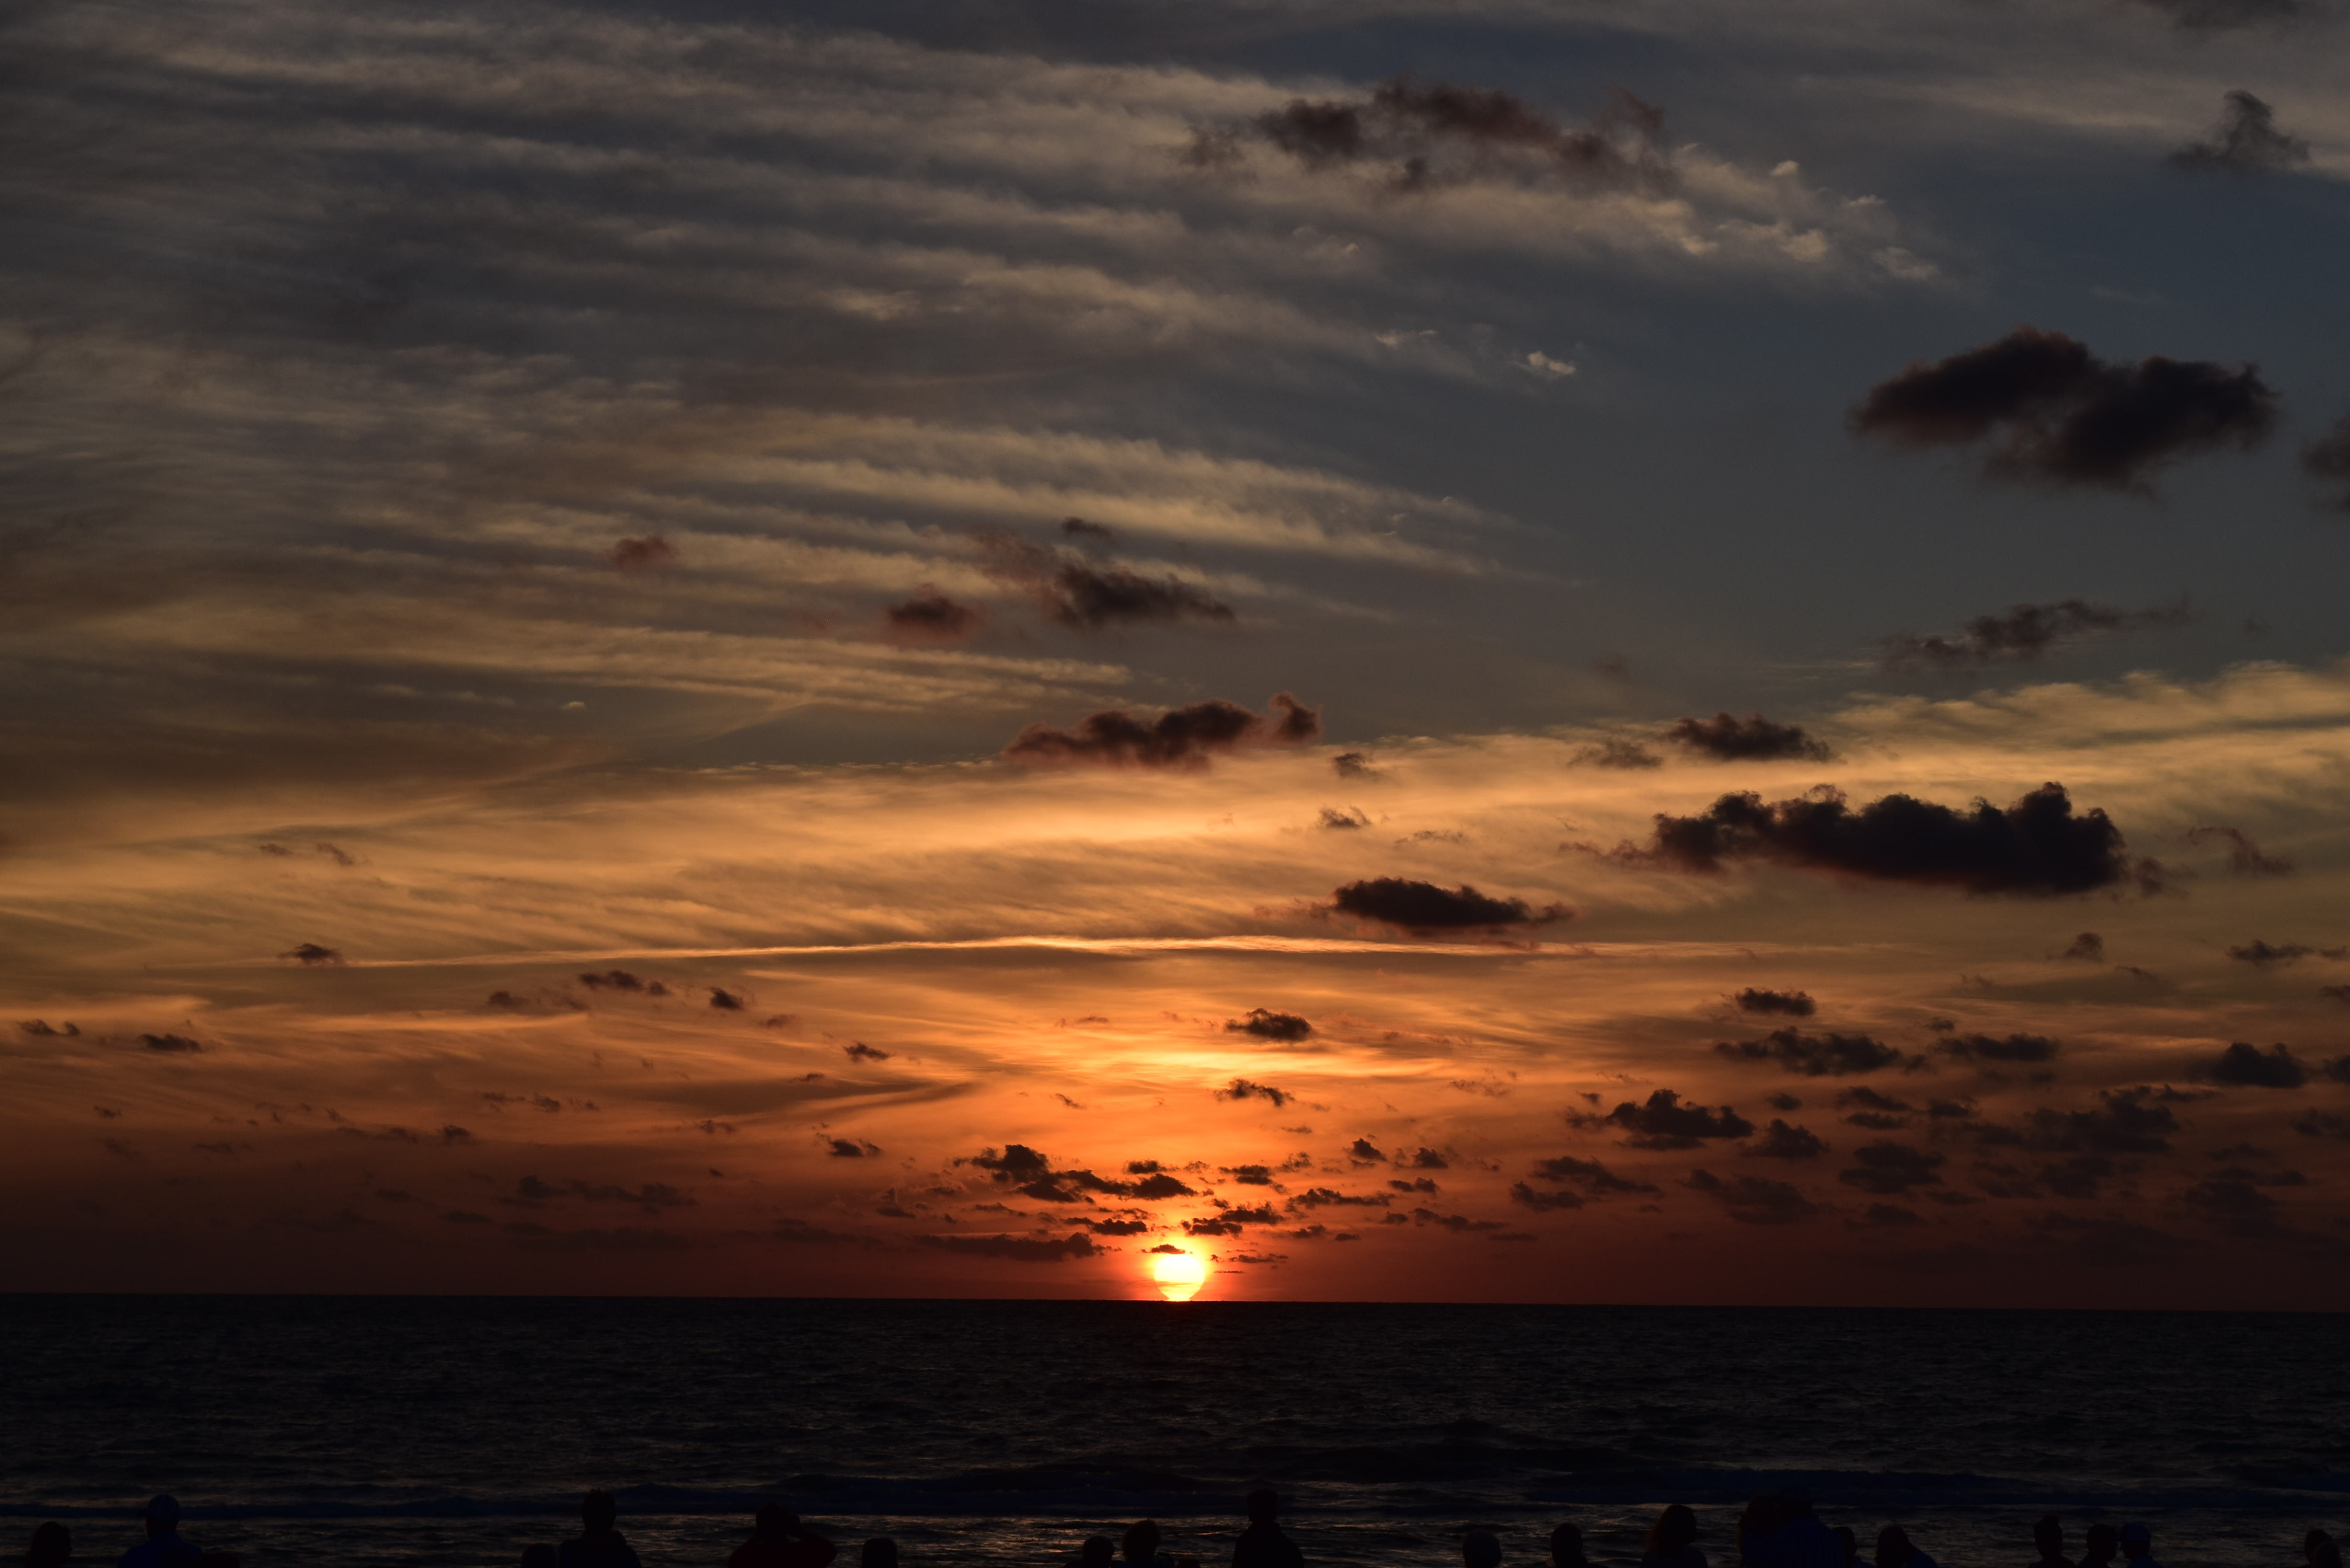
landscape, sea, coast, ocean, horizon, cloud, sky, sunrise, sunset, sunlight, morning, dawn, atmosphere, dusk, evening, twilight, scenic, seascape, clouds, florida, naples, afterglow, red sky at morning